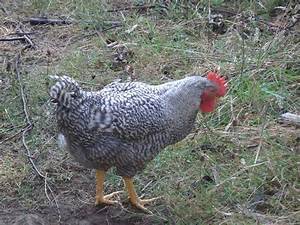
Label: gallina